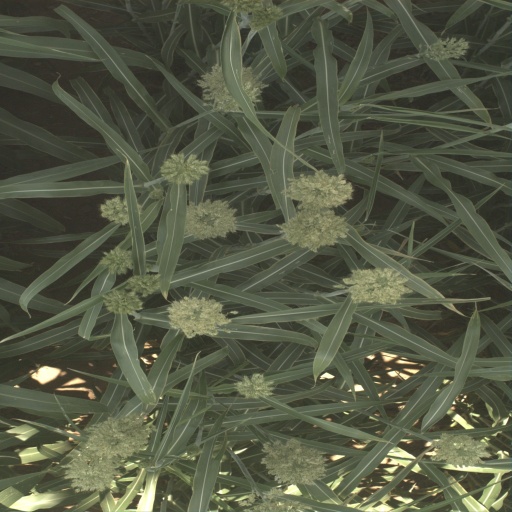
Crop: sorghum